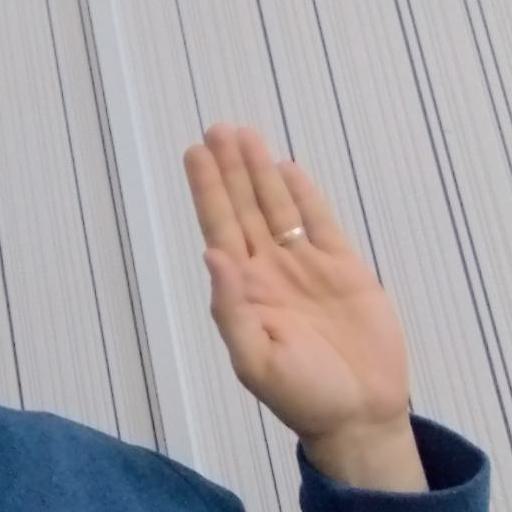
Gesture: stop